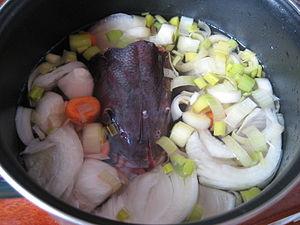
Fumet de poisson préparé à partir de mirepoix et de tête de loup de mer
Un fumet de poisson est un fond préparé à partir de poisson. On fait bouillir des têtes et des arêtes de poissons avec de l'oignon, du thym, que l'on arrose de vin blanc ou de jus de citron. Il est possible d'utiliser toutes sortes d'espèces de poisson, notamment du turbot, du saumon ou du bar. Il existe aussi des fumets de crustacés.